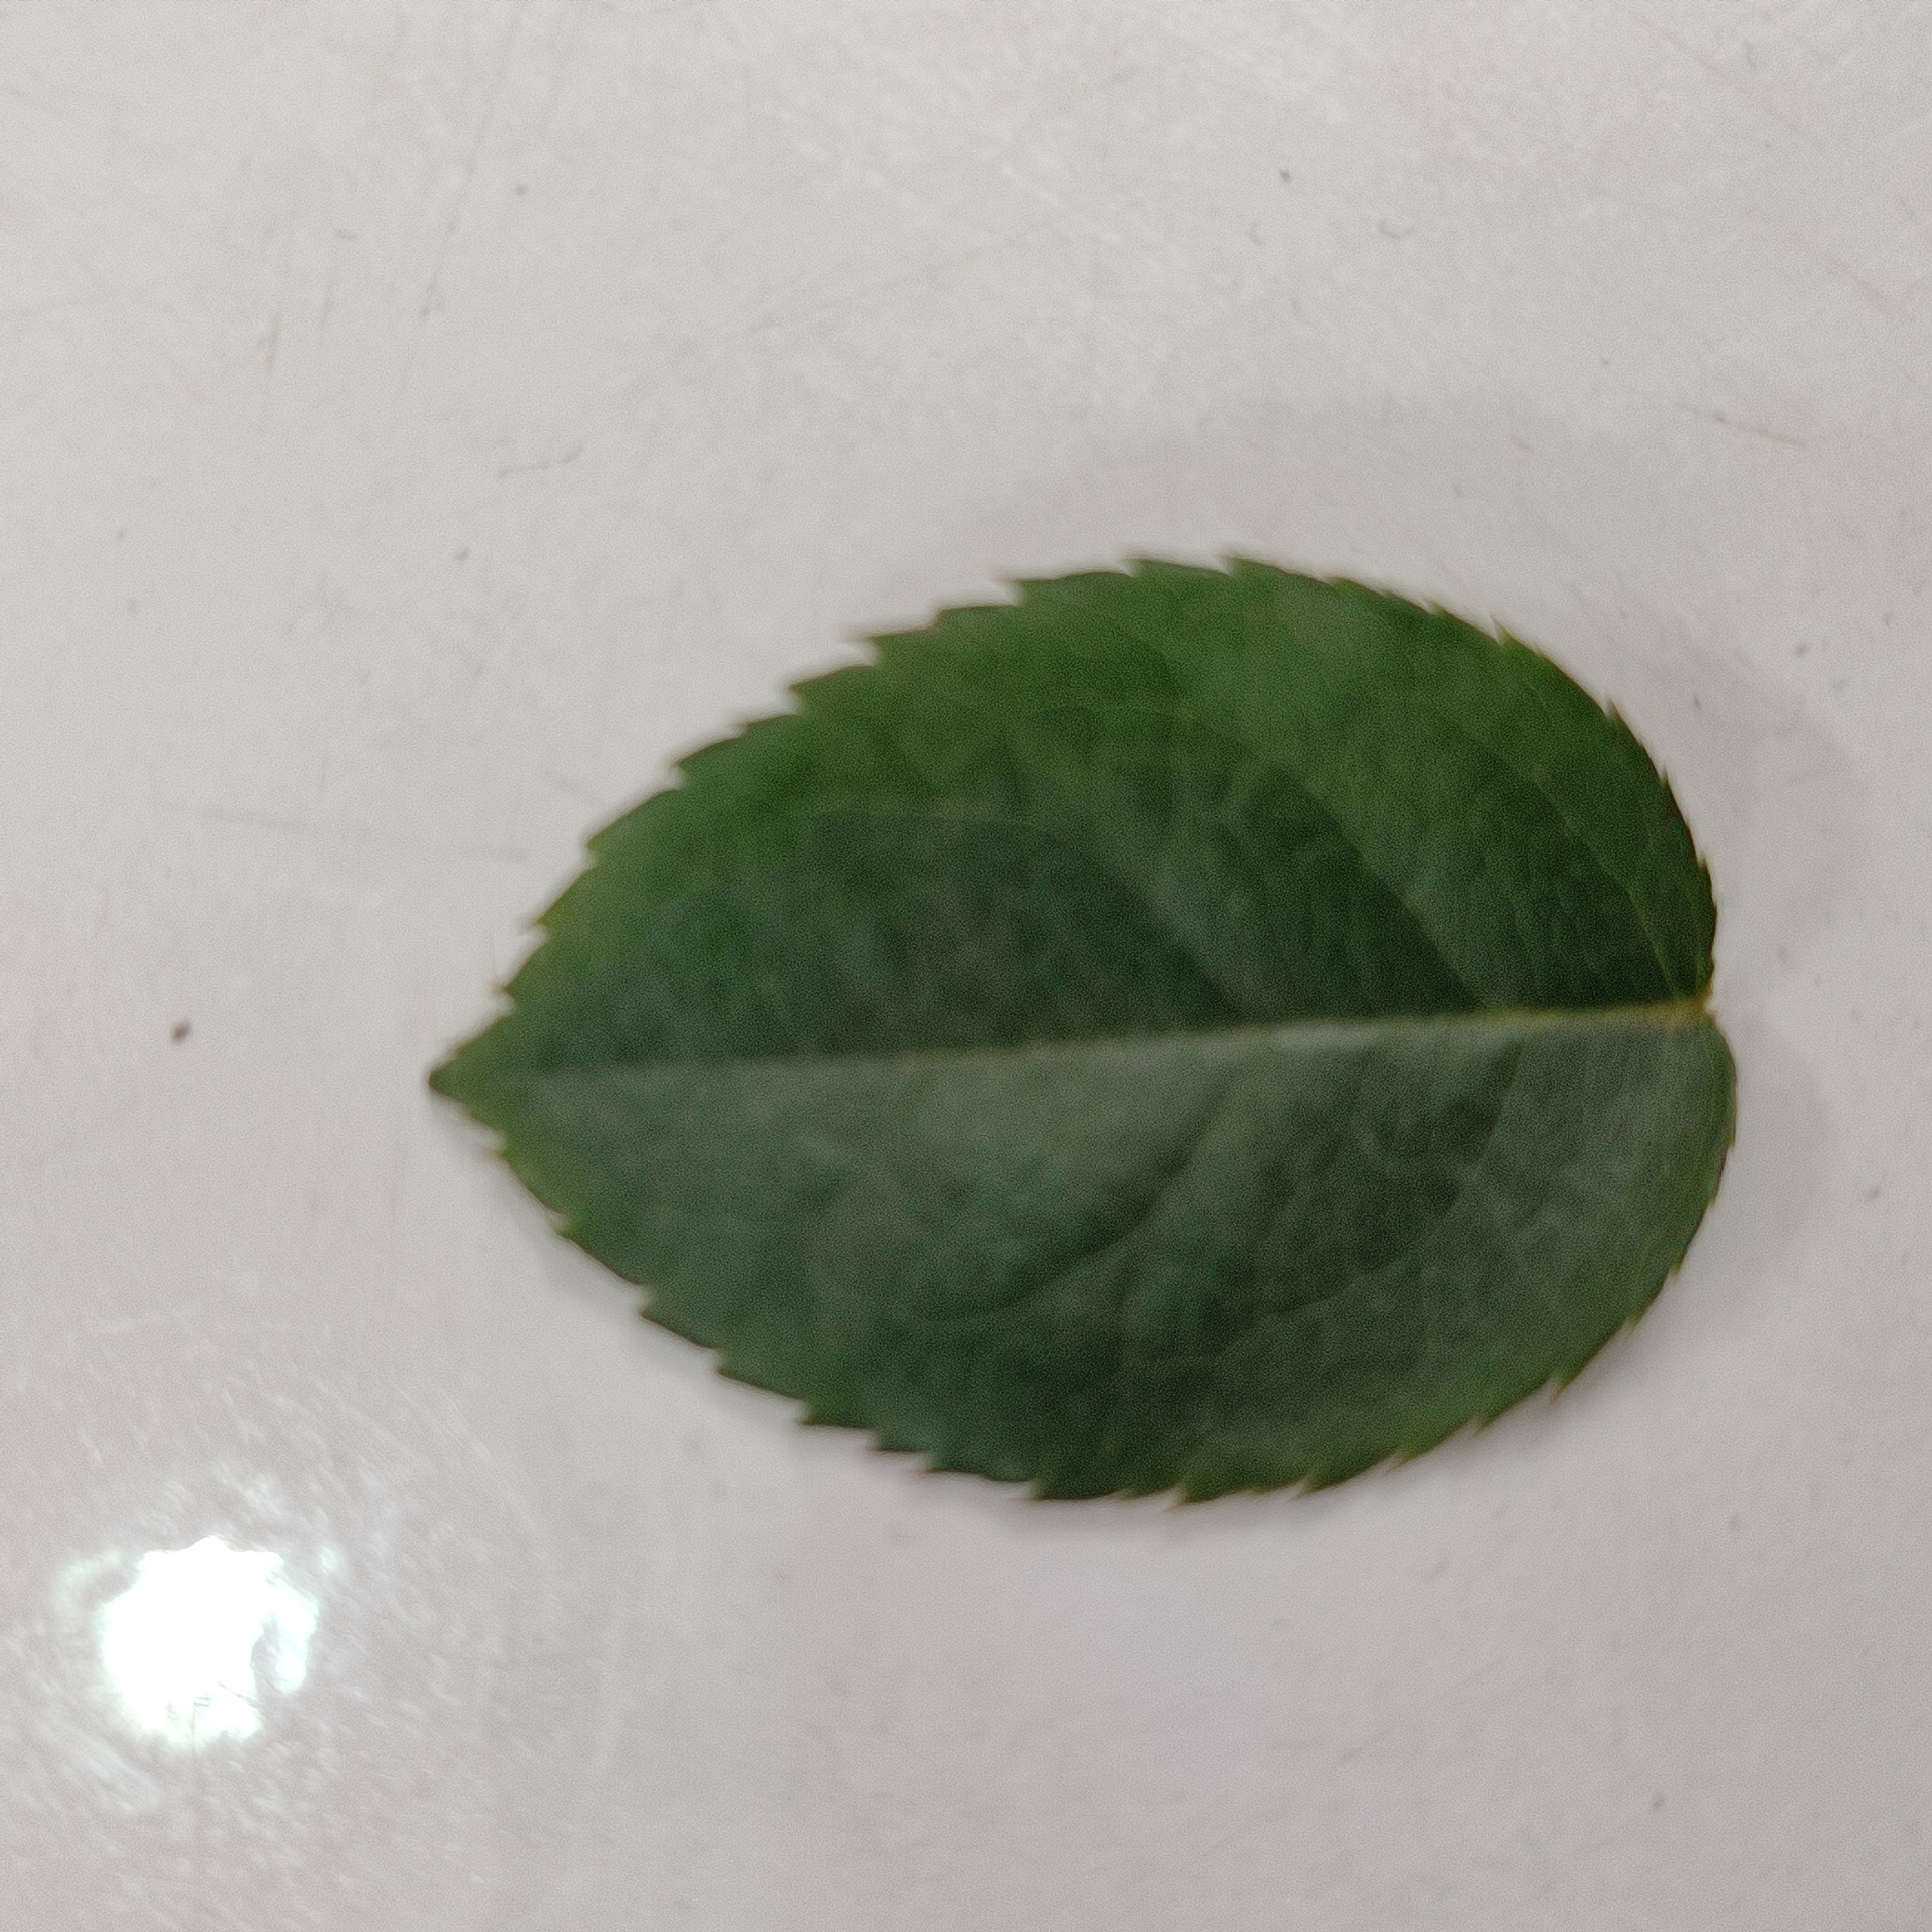
Label: Healthy Leaf